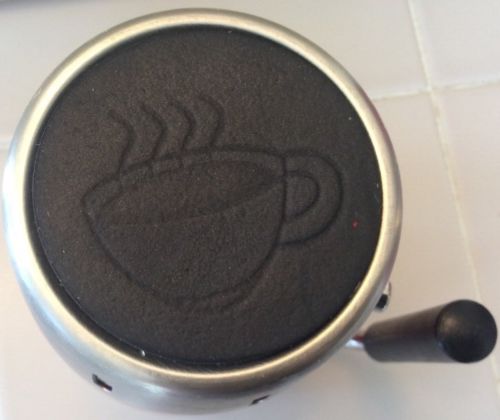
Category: mug